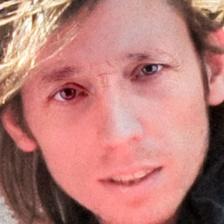
Label: faces